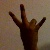
The image shows a hand gesture representing the number 7 in Indian Sign Language.